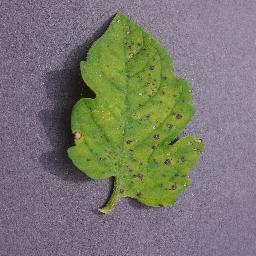
Label: Tomato___Septoria_leaf_spot